Drew Rosenhaus

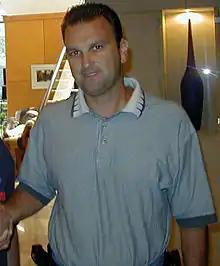
Rosenhaus in 2003

Drew Jordan Rosenhaus (born October 29, 1966) is an American sports agent who represents professional football players. He owns the Miami-based sports agency Rosenhaus Sports, and has negotiated over $7 billion of NFL contracts.